Pattan

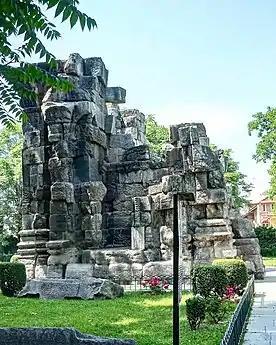
Shankaragaurishvara Temple (Oct 2021)

Pattan is one of the historical capitals of Kashmir valley, located nearly in the centre of the valley. Pattan tehsil has remains of four palaces including two in the municipal limits.